Rotary friction welding

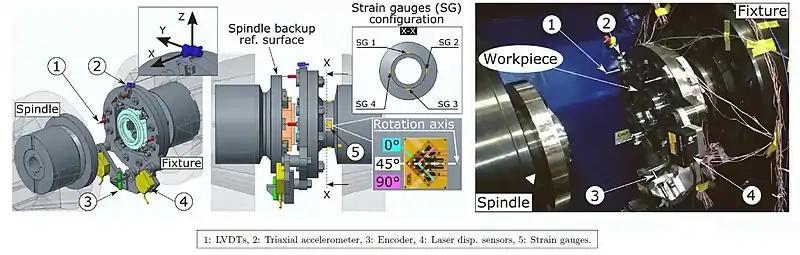
The computer aided design image point out the location of the sensors and on the photo is shown the real view of the Inertia Friction Welding (IFW) machine with mounted sensors.There is situated Linear Variable Differential Transformer (LVDTs), triaxial accelerometer, encoder, laser sensors, strain sensors.

Examples of weld measurements. In the literature, can be found measurements of the thermal weld area with thermocouples and not only the non-contact thermographic method is also used.